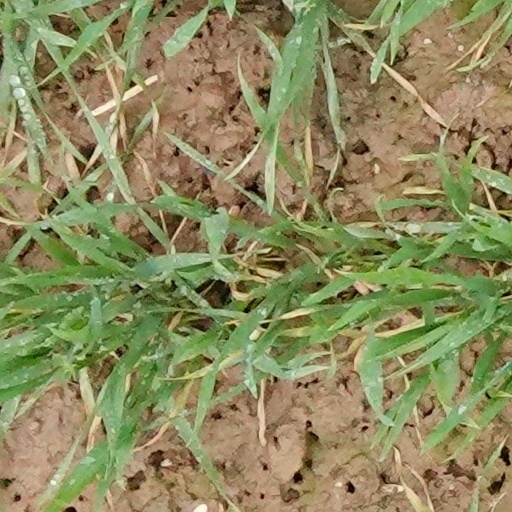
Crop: wheat